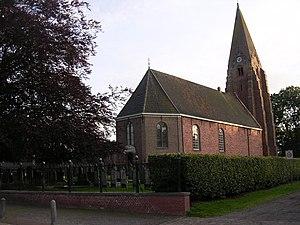
Surhuizum est un village de la commune néerlandaise d'Achtkarspelen, dans la province de Frise.